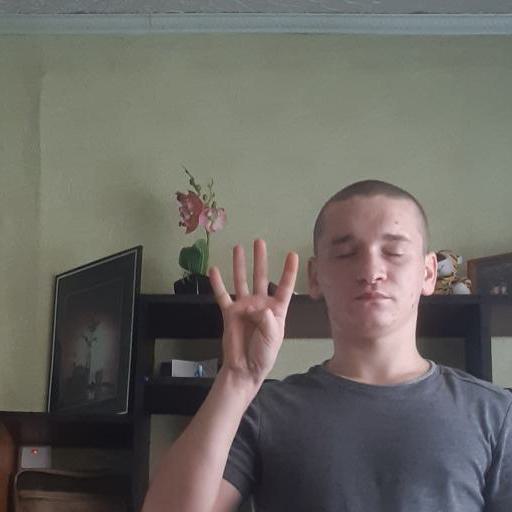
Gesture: four